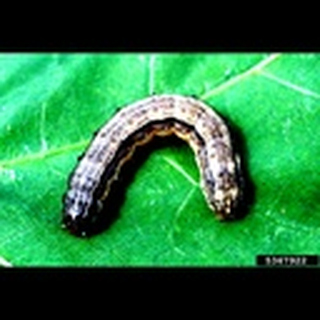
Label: cotton_army_worm